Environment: real
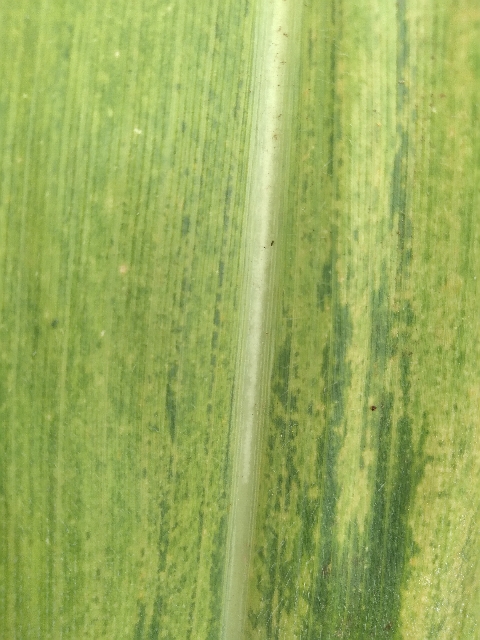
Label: lethal_necrosis